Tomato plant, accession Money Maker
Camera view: bottom (45 deg); turntable rotation: 30 degrees
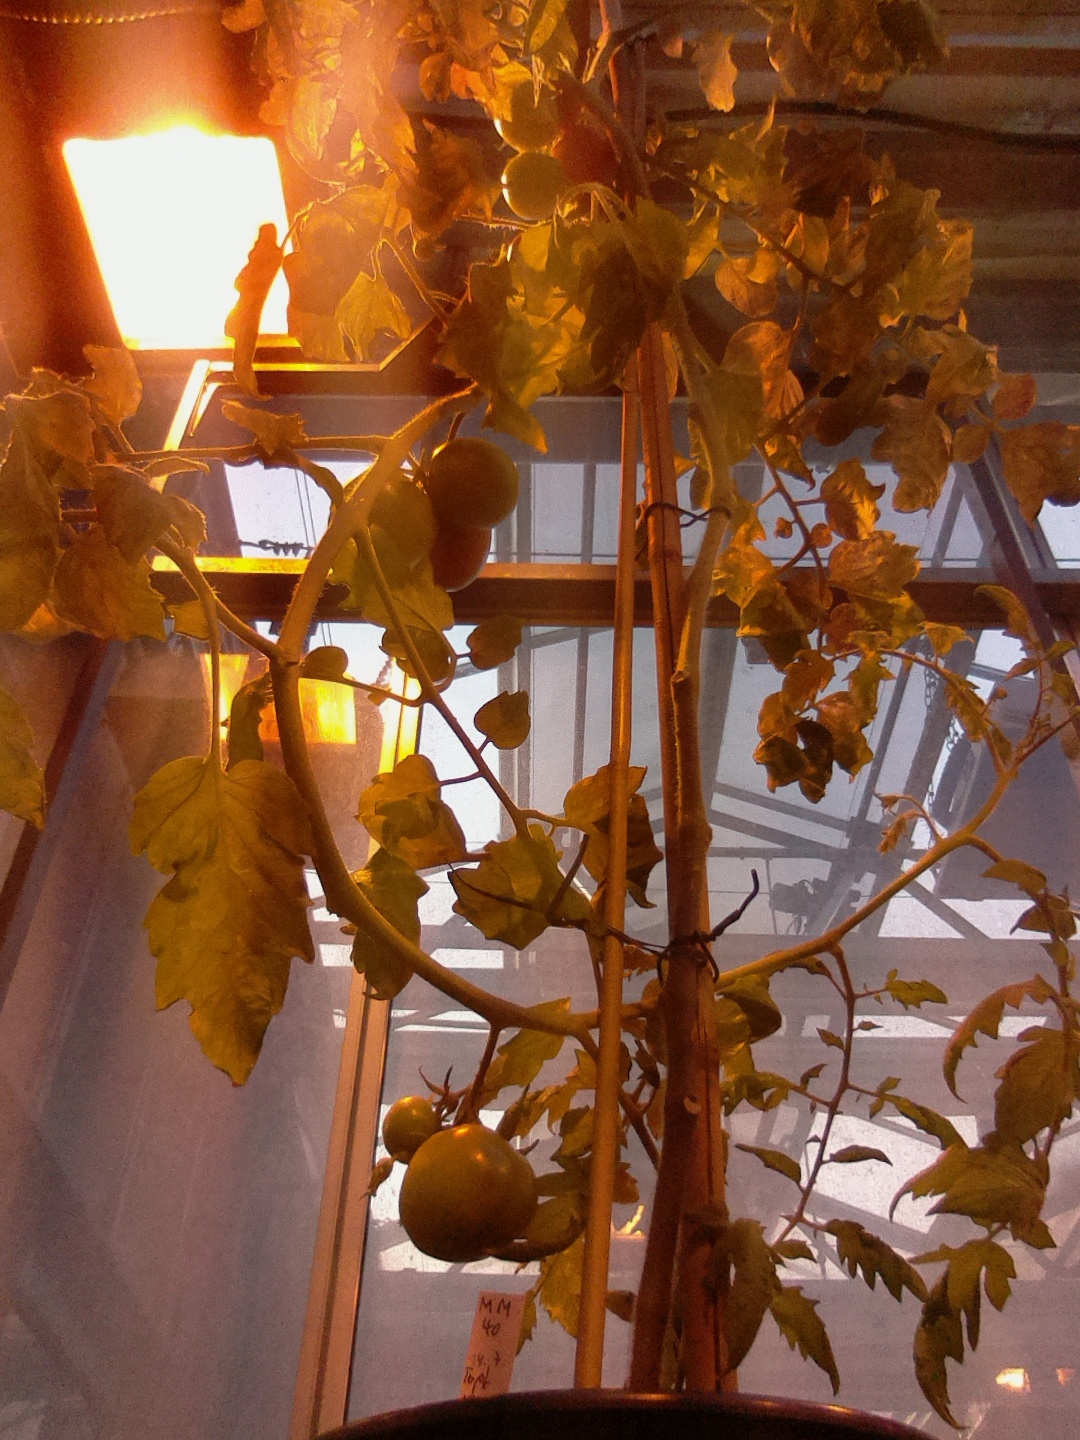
BBCH growth stage 87: 70%-80% of fruits show typical fully ripe color